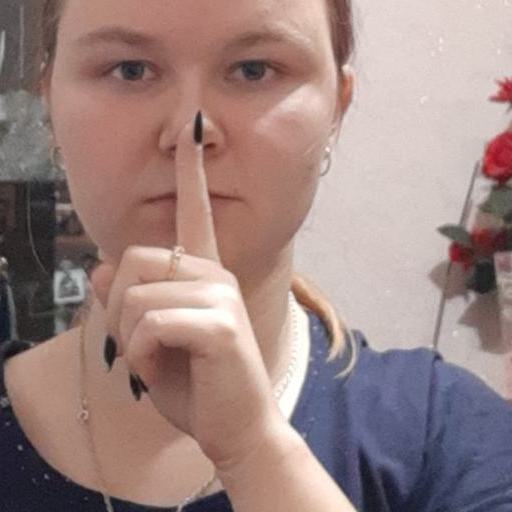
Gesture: mute